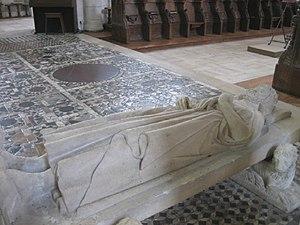
L'histoire du Loiret, en tant qu'entité administrative, commence le 22 décembre 1789 par un décret de l'Assemblée constituante, qui entre en vigueur quelques mois plus tard, le 4 mars 1790. Il est constitué à partir d'une partie des anciennes provinces de l'Orléanais et du Berry. Mais l'histoire du territoire du département du Loiret est bien plus ancienne.